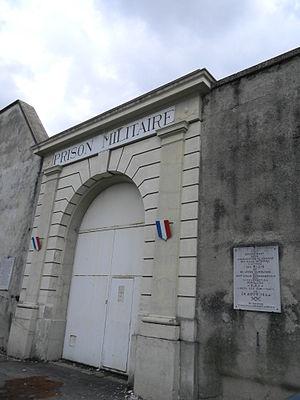
Prison Militaire de Montluc à Lyon
Cet article recense les monuments historiques de Lyon, en France.
La prison Montluc, située 4, rue Jeanne-Hachette dans le 3ᵉ arrondissement de Lyon, est une prison militaire construite en 1921 sur les glacis du fort Montluc. Elle est particulièrement célèbre pour son rôle de lieu de détention pendant la Seconde Guerre mondiale. Plus de 9 000 personnes parmi lesquelles Jean Moulin et Marc Bloch ont transité par ce lieu entre le 17 février 1943 et le 24 août 1944.